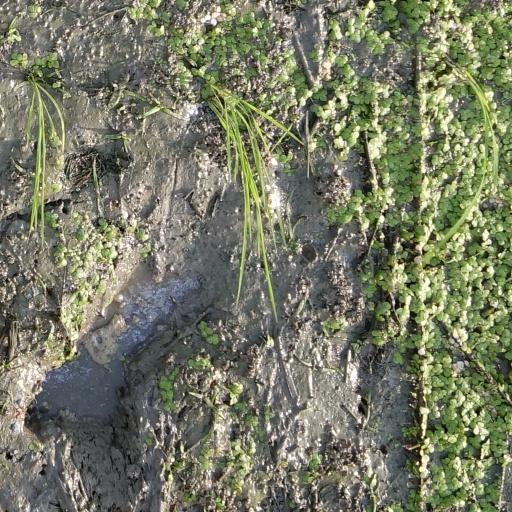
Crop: rice